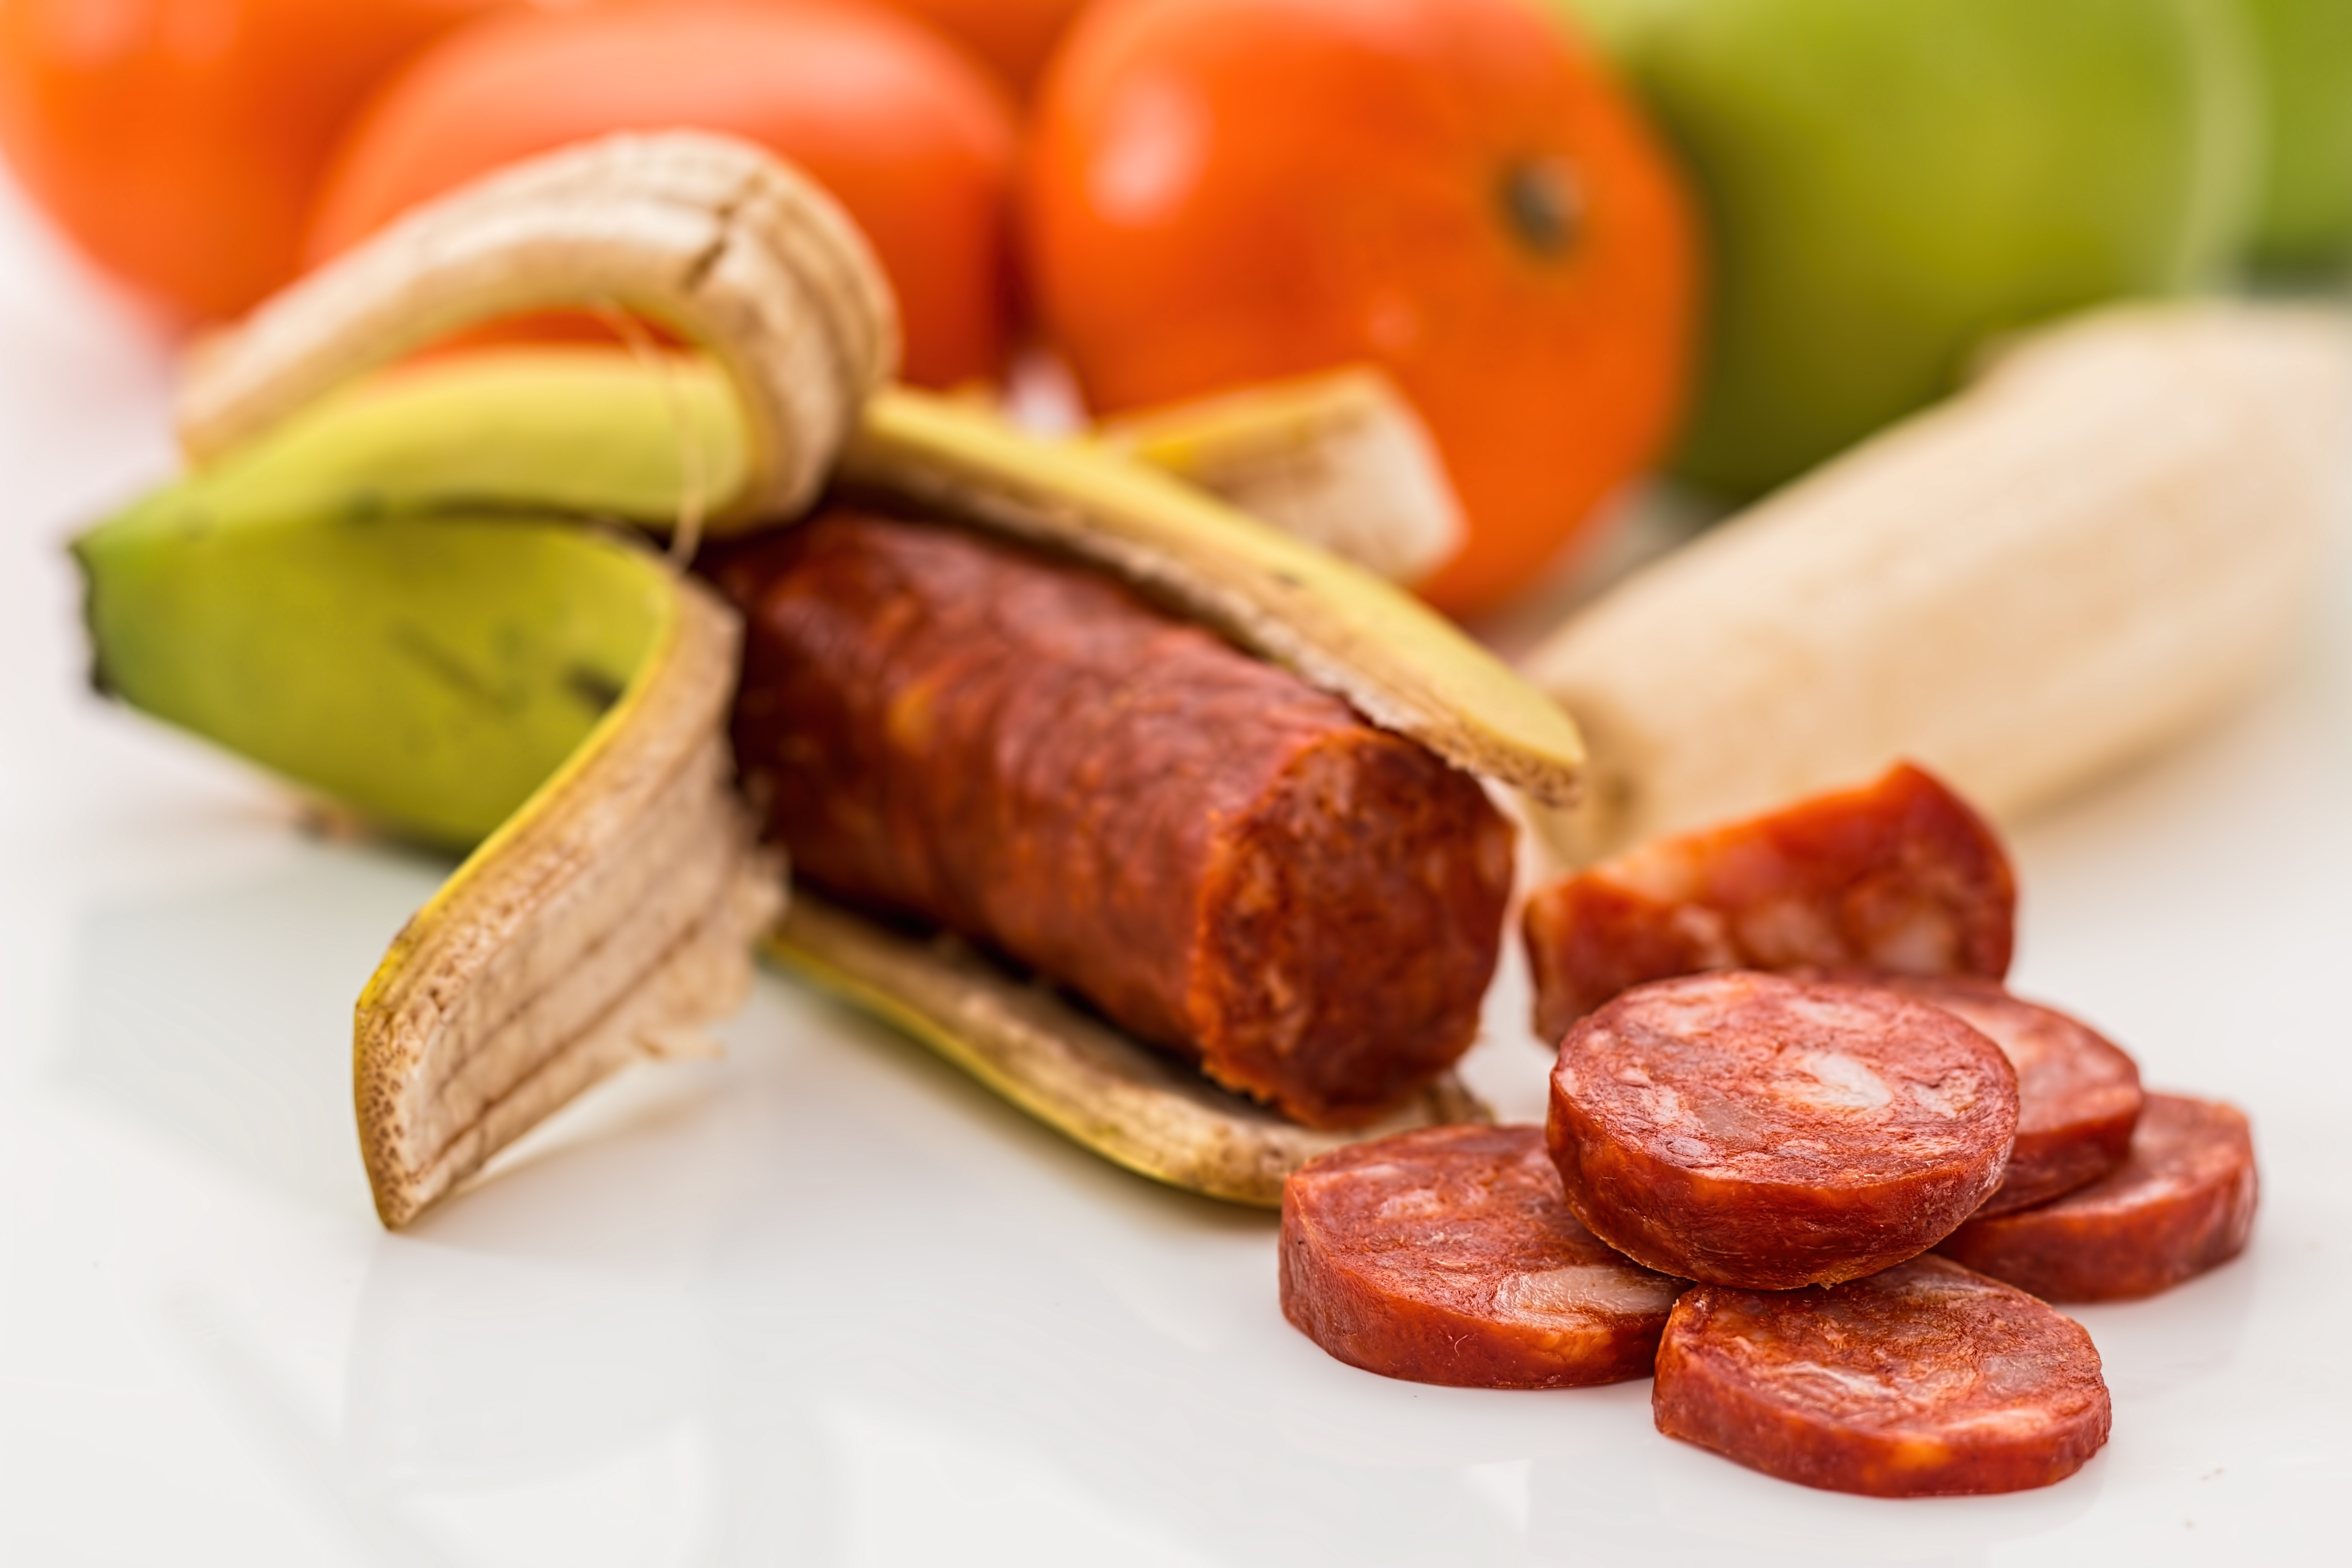
fruit, dish, meal, food, produce, vegetable, agriculture, banana, breakfast, meat, cuisine, health, sausage, salami, eating, nutrition, manipulation, humor, bizarre, evolution, artificial, unusual, surprise, organic, processed, modification, protein, gm food, chourico, genetically modified food, engineered, biotech, food processing, genetics, peeled, food safety, biotechnology, dietary, banting, salt cured meat, kielbasa